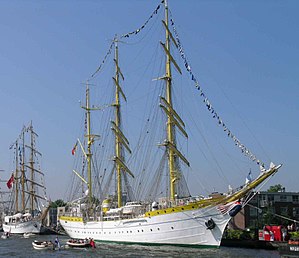
Mircea (skoleskib)
Mircea i Amsterdam 2005
Mircea er et rumænsk skoleskib bygget 1939 med rigning som en 3 mastet bark. Sejlskibet er opkaldt efter fyrst Mircea den Ældre af Valakiet.